Iona University

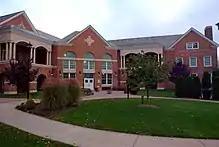
Ryan Library

Loftus Hall, designed to house first-year students only, is a 10-floor building. Each floor has six suites of two bedrooms (a double and a triple), one handicapped room which houses two people, and the RA (resident assistant) room. Each Suite contains a common area with a sink, and a bathroom with a toilet and shower. Loftus has a kitchen, a laundry room, a quiet meditation room, a study lounge, and a vending lounge/game room. The building has three elevators, as well as two staircases on the end of each floor.